Callaly Castle

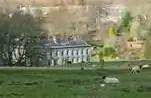
Sheep Pasture in the Grounds of Callaly Castle

Callaly Castle is a Grade I listed building and a substantial country house to the north of the village of Callaly, which is some to the west of Alnwick, Northumberland, England.